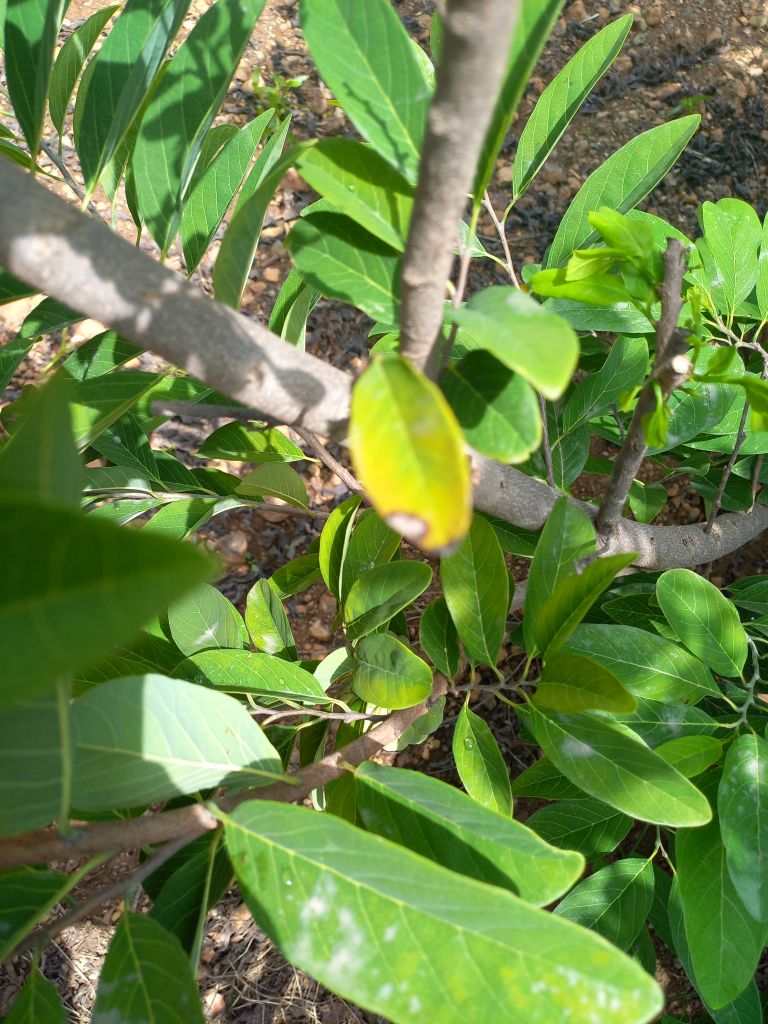
Disease label: Leaf spot on Leaves